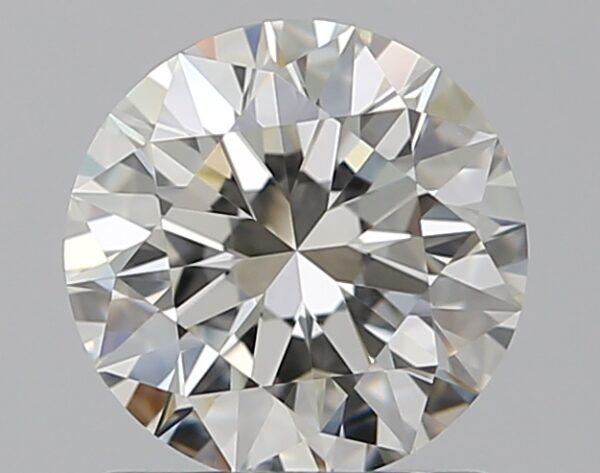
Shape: round
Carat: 1.01
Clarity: VVS2
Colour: I
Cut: EX
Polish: EX
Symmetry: EX
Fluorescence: ST
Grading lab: GIA
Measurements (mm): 6.44 x 6.47 x 3.98